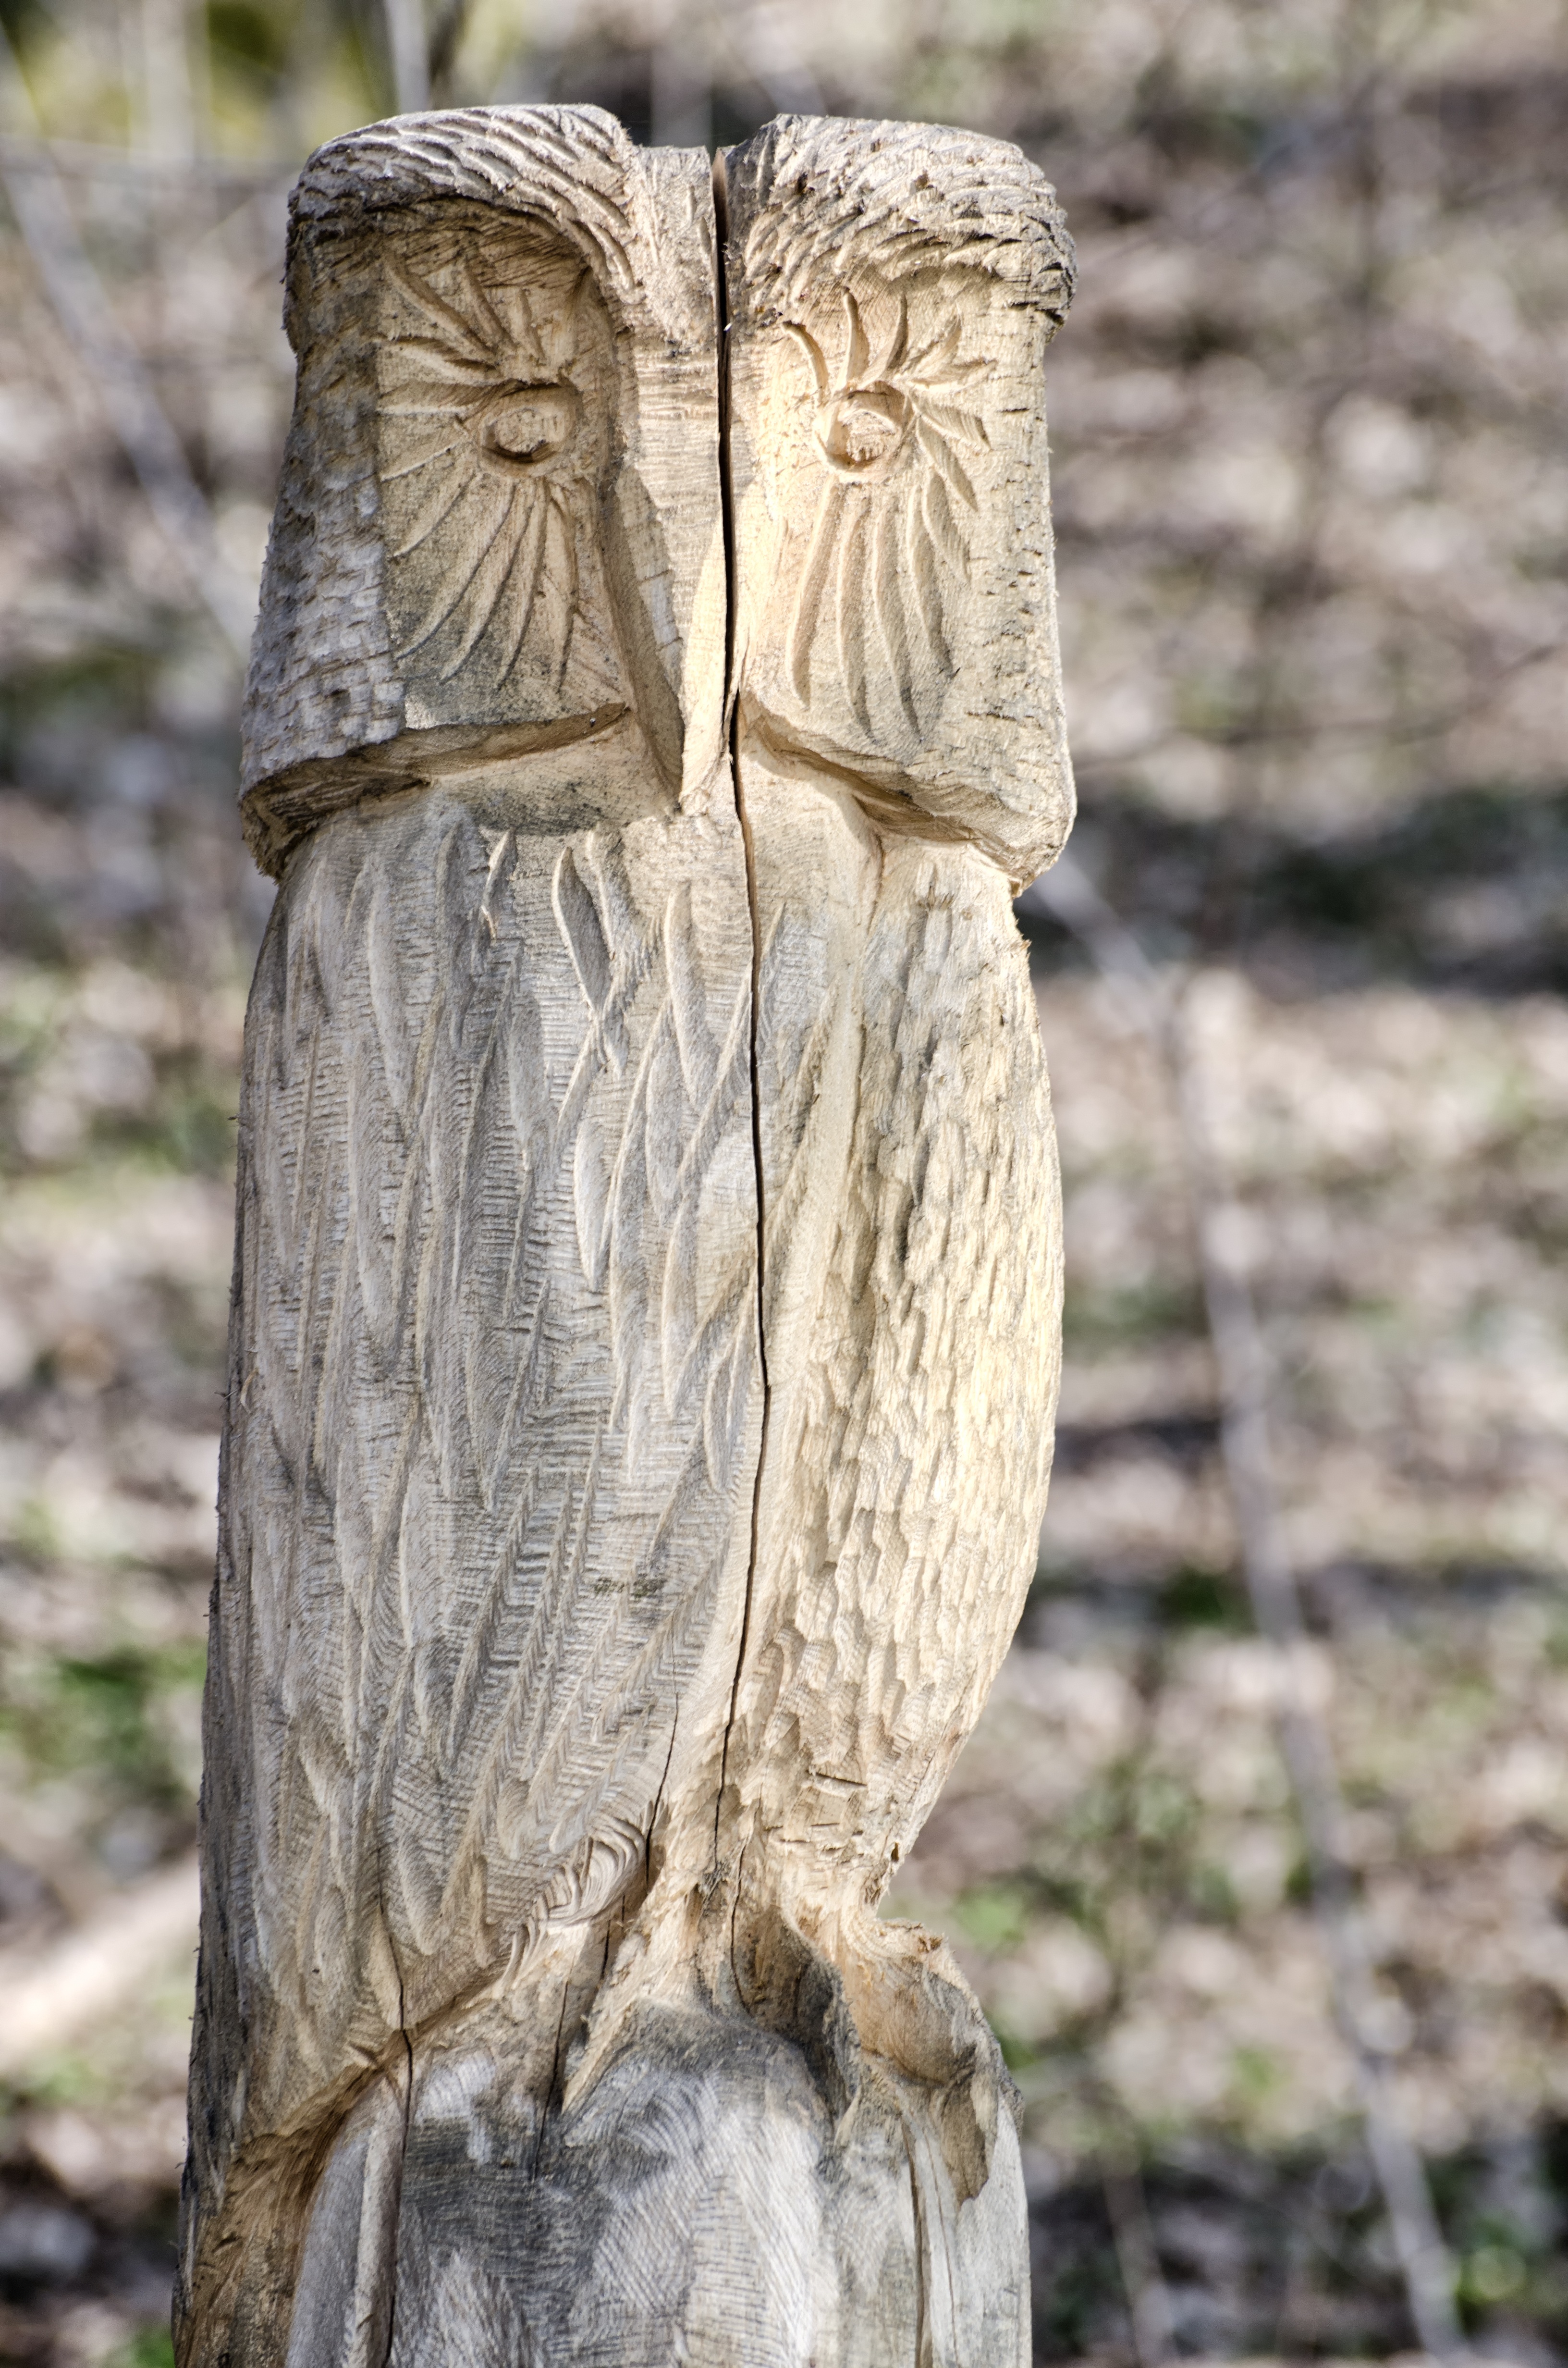
tree, bird, wood, trunk, monument, statue, spring, owl, sculpture, art, figure, carving, holzfigur, wooden animals, ancient history